Ancient Egyptian deities

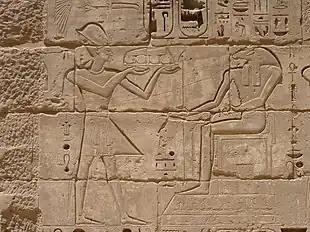
Ramesses III presents offerings to Amun.

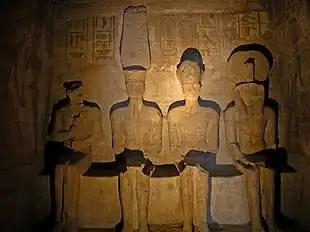
Ramesses II (second from right) with the gods Ptah, Amun, and Ra in the sanctuary of the Great Temple at Abu Simbel

In official writings, pharaohs are said to be divine, and they are constantly depicted in the company of the deities of the pantheon. Each pharaoh and his predecessors were considered the successors of the gods who had ruled Egypt in mythic prehistory. Living kings were equated with Horus and called the "son" of many male deities, particularly Osiris and Ra; deceased kings were equated with these elder gods. Kings' wives and mothers were likened to many goddesses. The few women who made themselves pharaohs, such as Hatshepsut, connected themselves with these same goddesses while adopting much of the masculine imagery of kingship. Pharaohs had their own mortuary temples where rituals were performed for them during their lives and after their deaths. But few pharaohs were worshipped as gods long after their lifetimes, and non-official texts portray kings in a human light. For these reasons, scholars disagree about how genuinely most Egyptians believed the king to be a god. He may only have been considered divine when he was performing ceremonies.